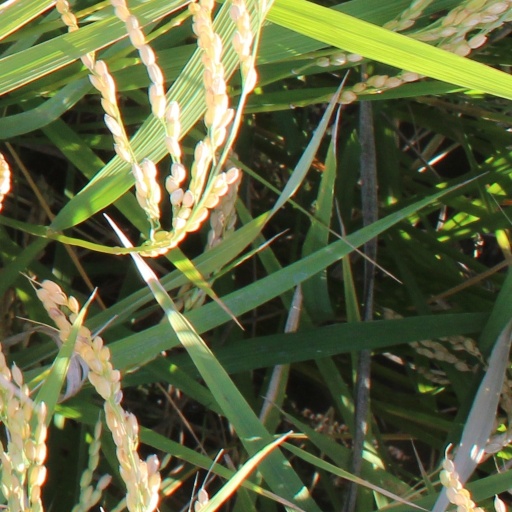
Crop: rice